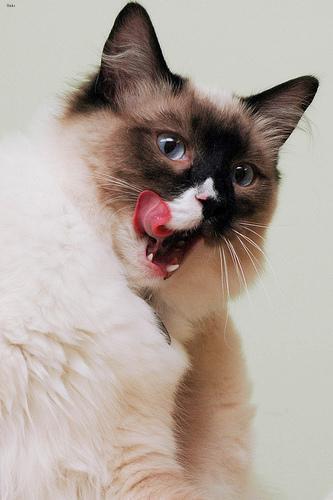
Ragdoll